Gugu Dlamini

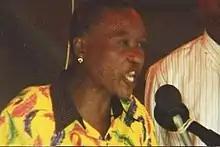
Gugu Dlamini

Gugu Dlamini (1962 – 14 December 1998) was a South African activist from Ntuzuma B (known as KwaMancinza), a township in eastern KwaZulu-Natal province. She was stoned and stabbed to death by her neighbours for "degrading her neighbourhood" after she had admitted on a Zulu language radio on World AIDS Day that she was HIV positive.